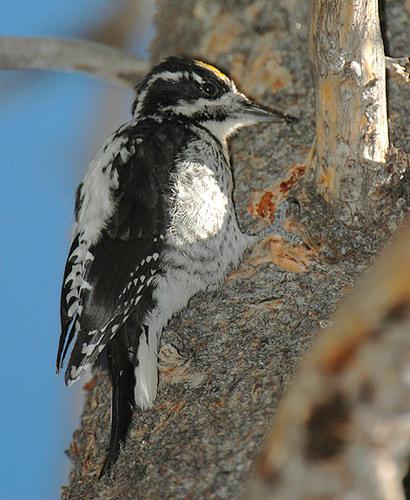
A photo of a american three toed woodpecker